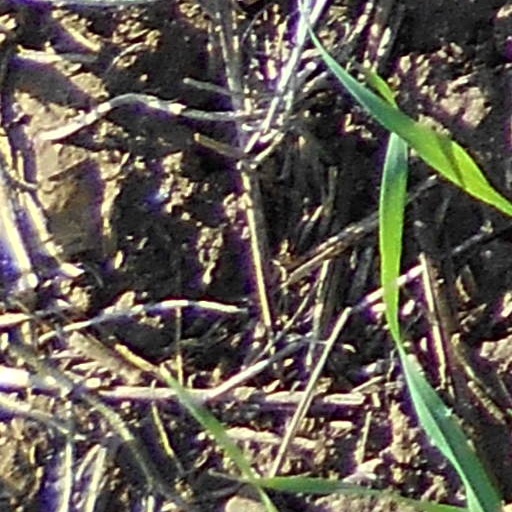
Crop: wheat